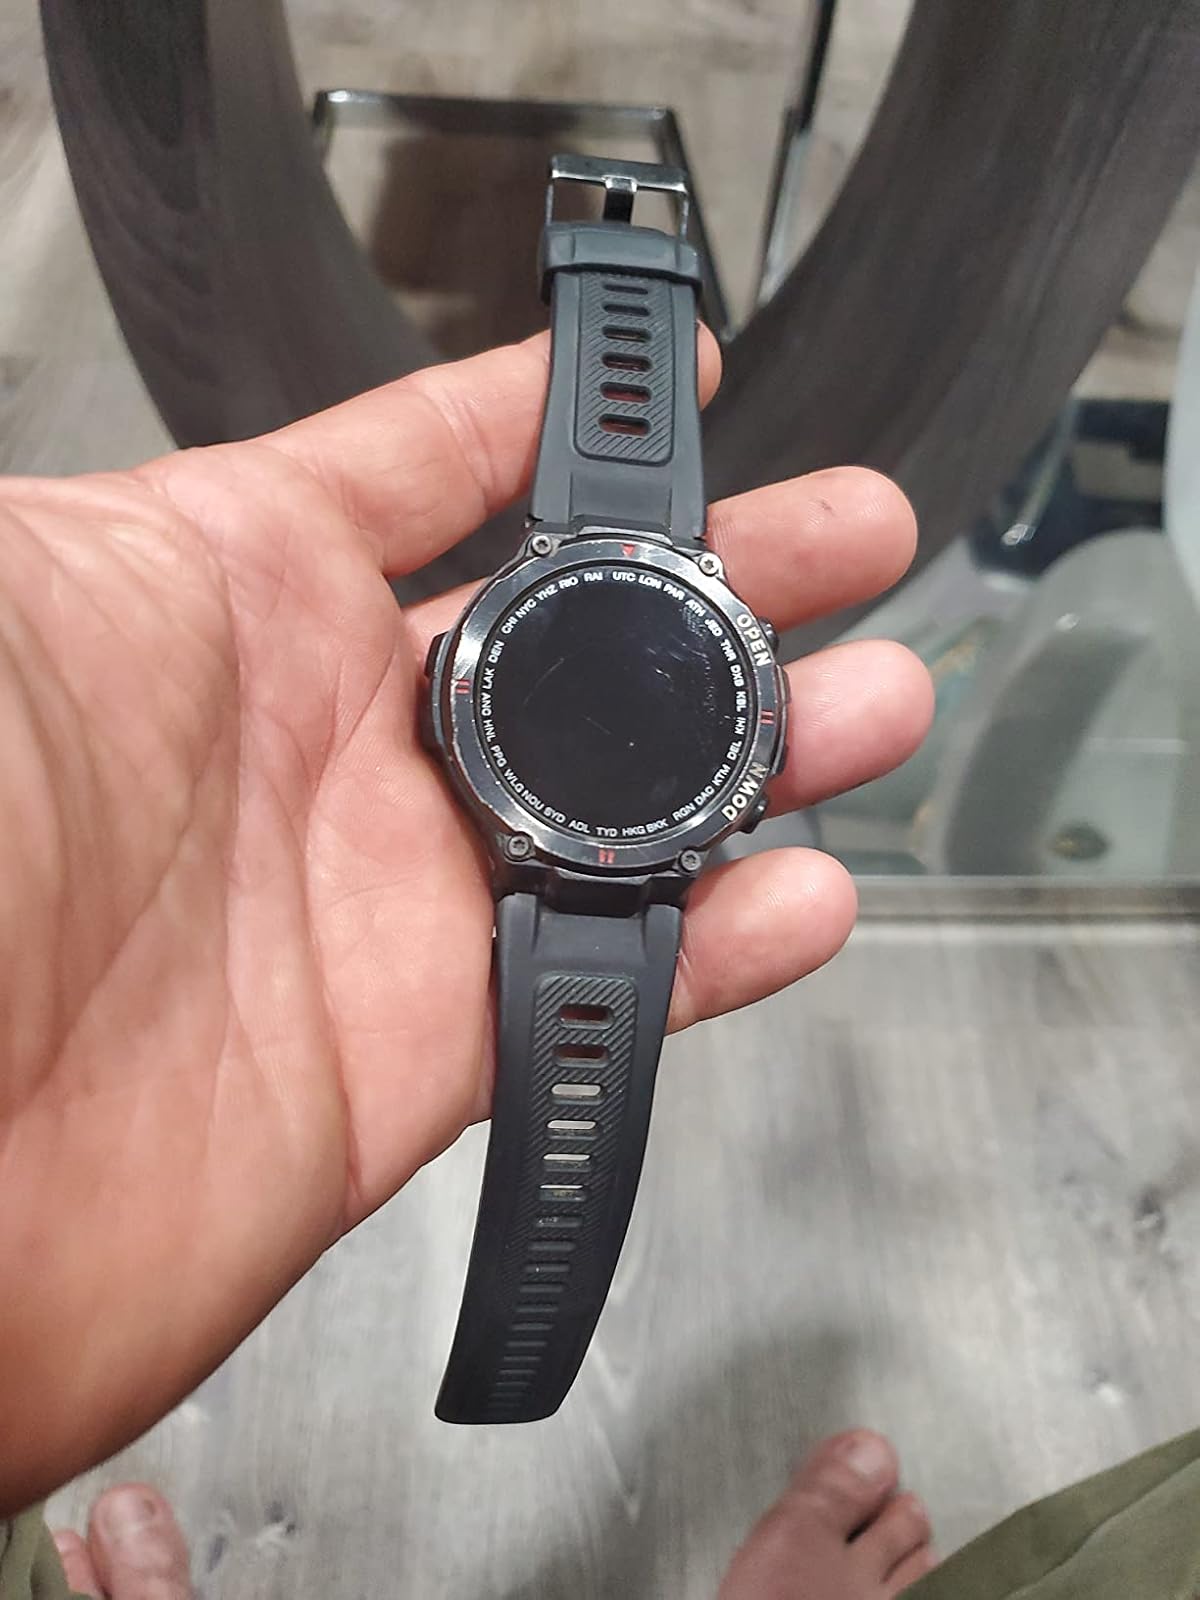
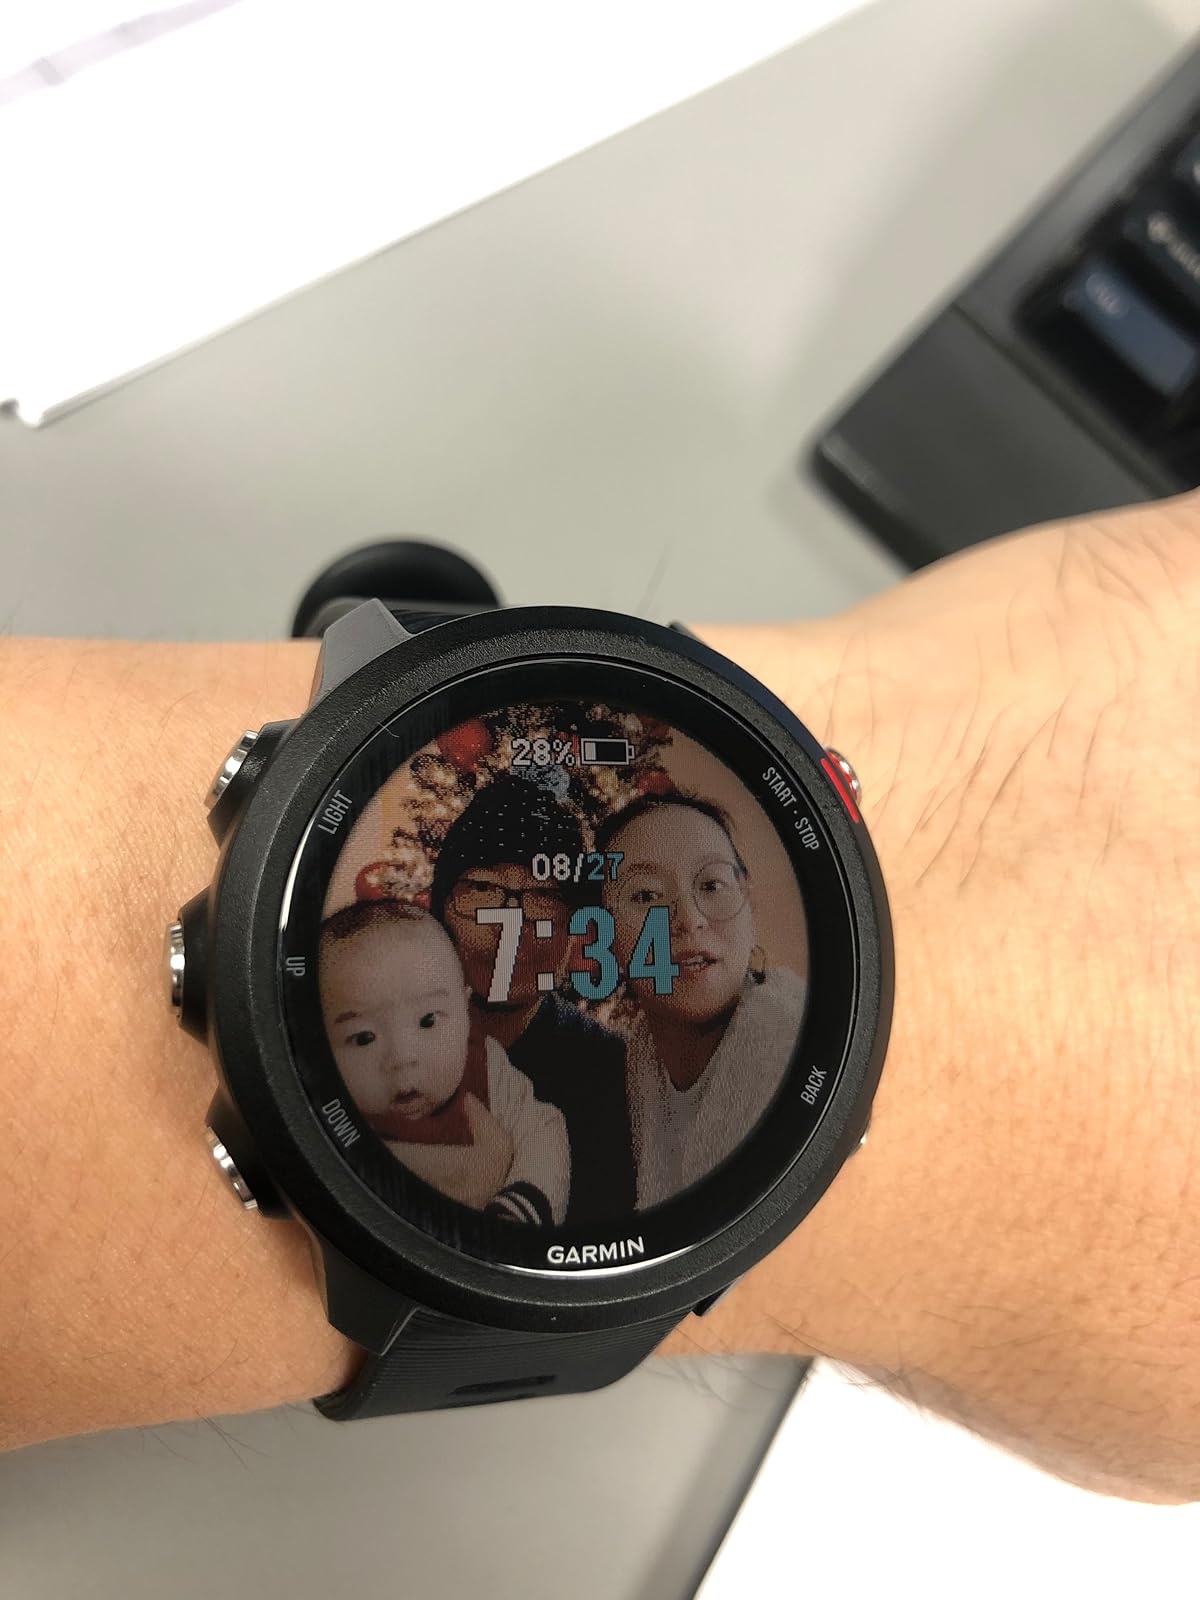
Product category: smartwatch
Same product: no